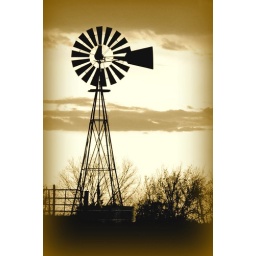
A working windmill in a cow pasture in central Oklahoma.